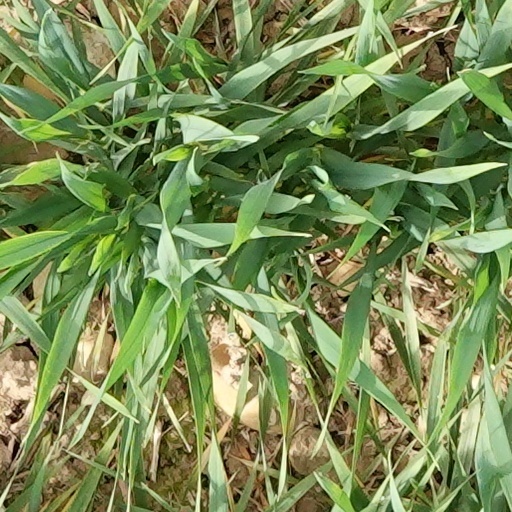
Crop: wheat